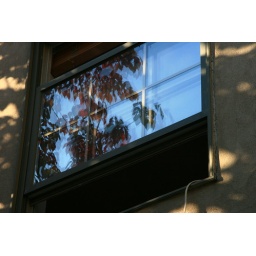
Dogwood tree reflection in window